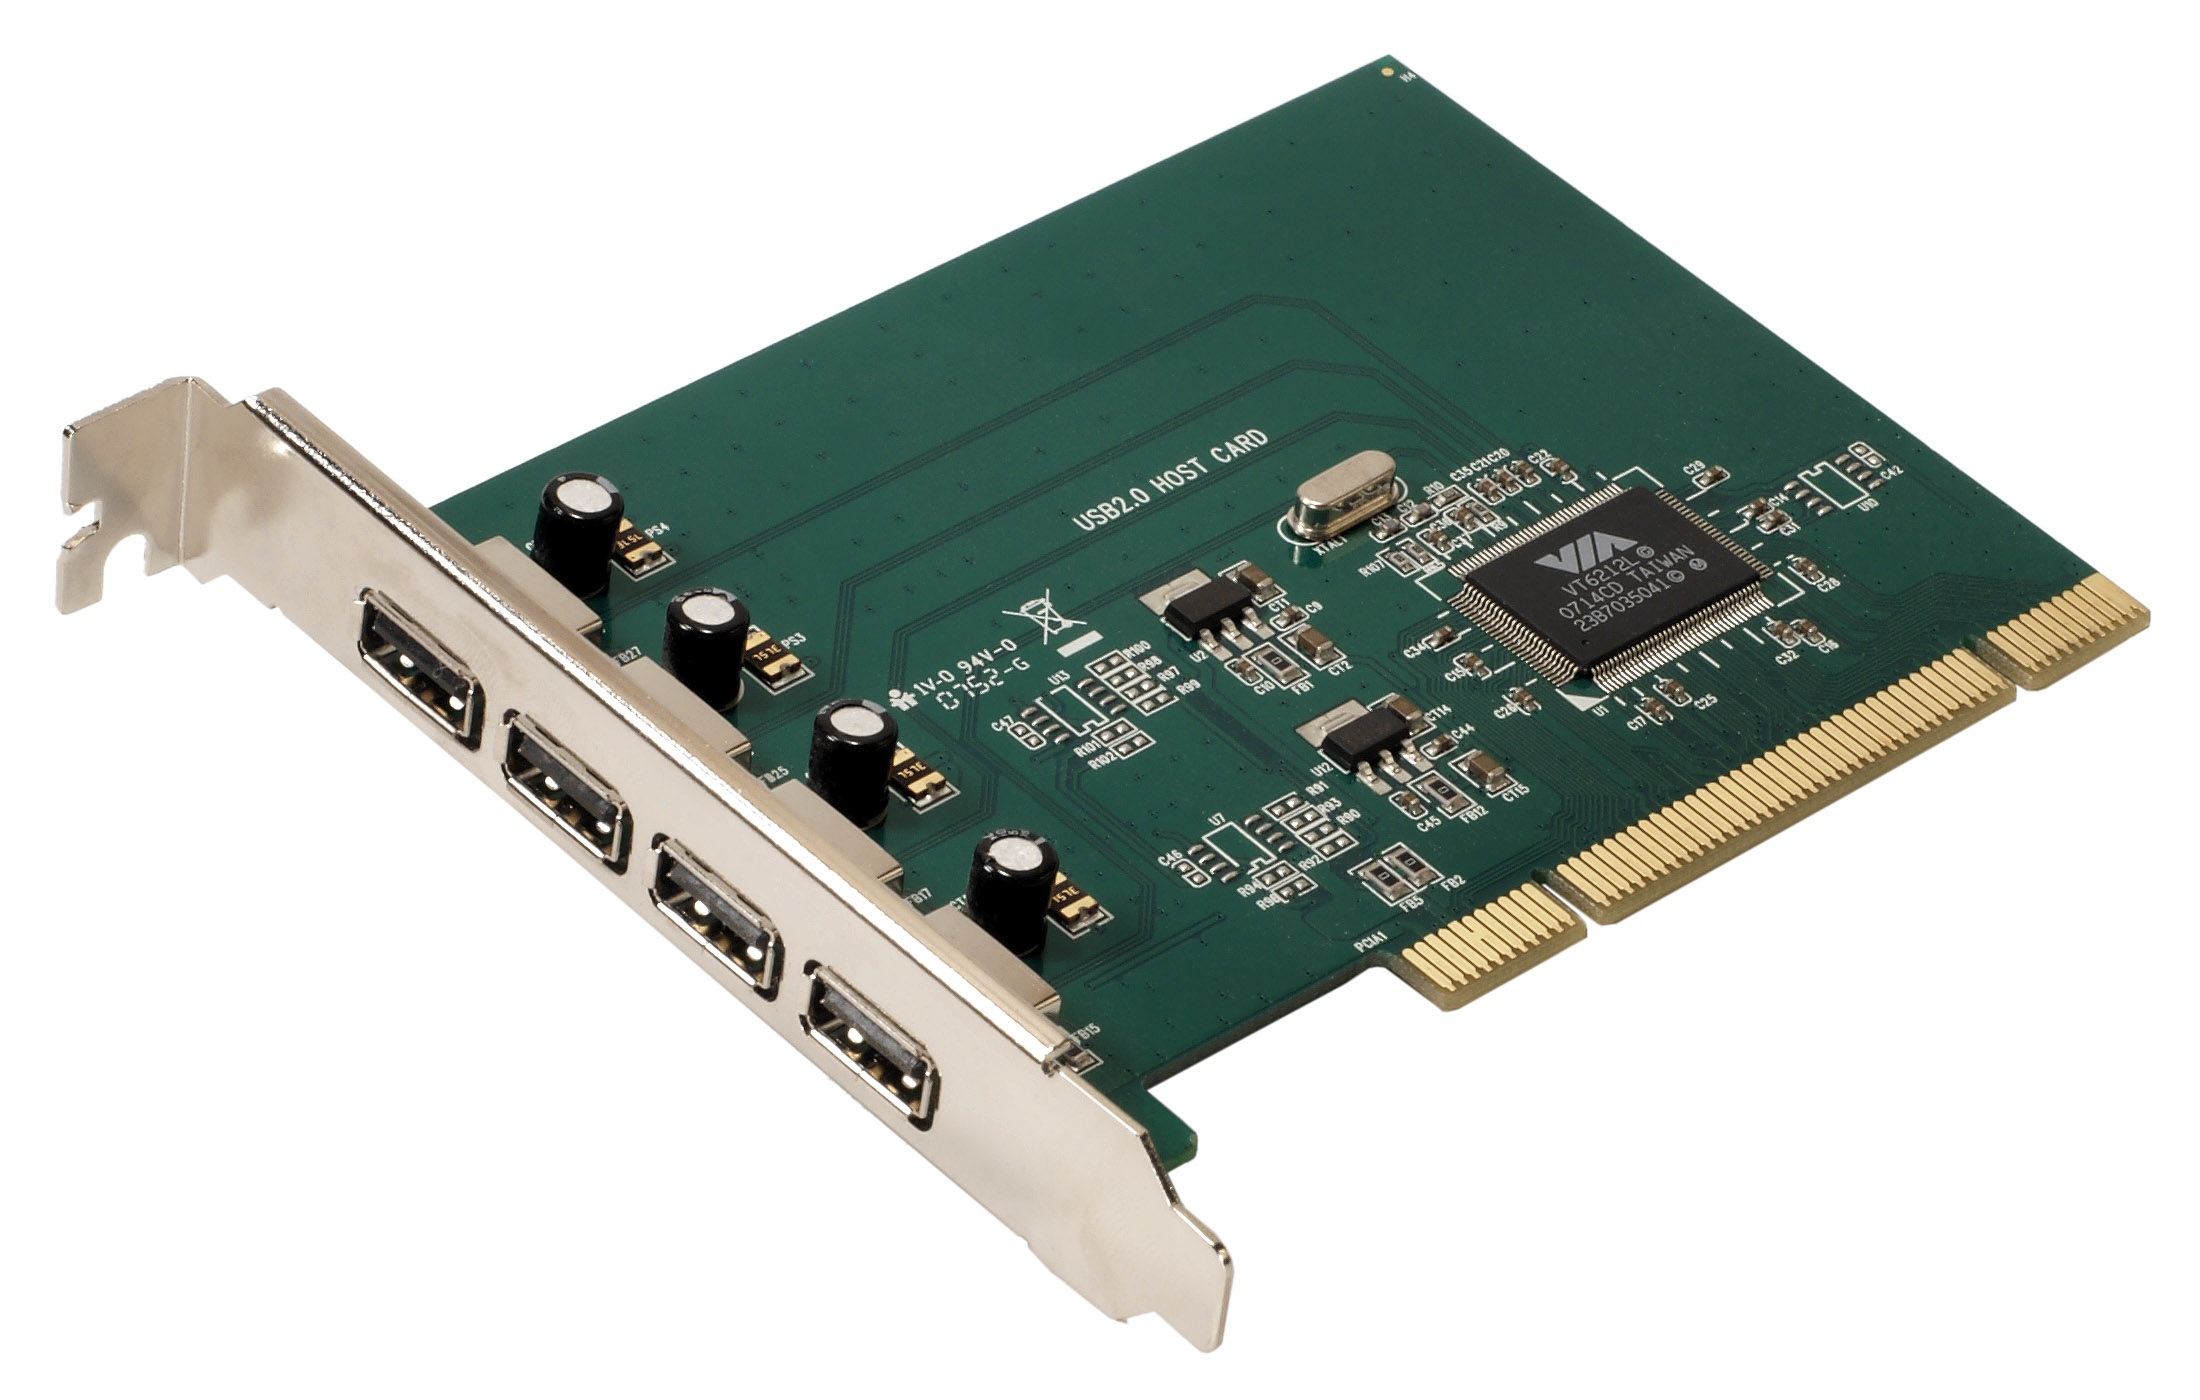
computer, technology, card, product, microcontroller, video card, electronic device, computer hardware, personal computer hardware, electronics accessory, network interface controller, sound card, io card, tv tuner card, usb2